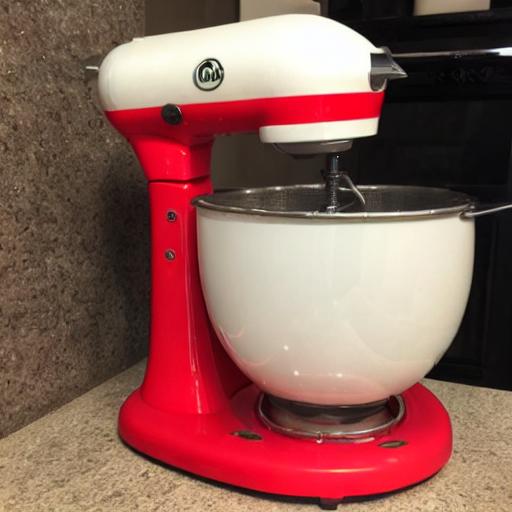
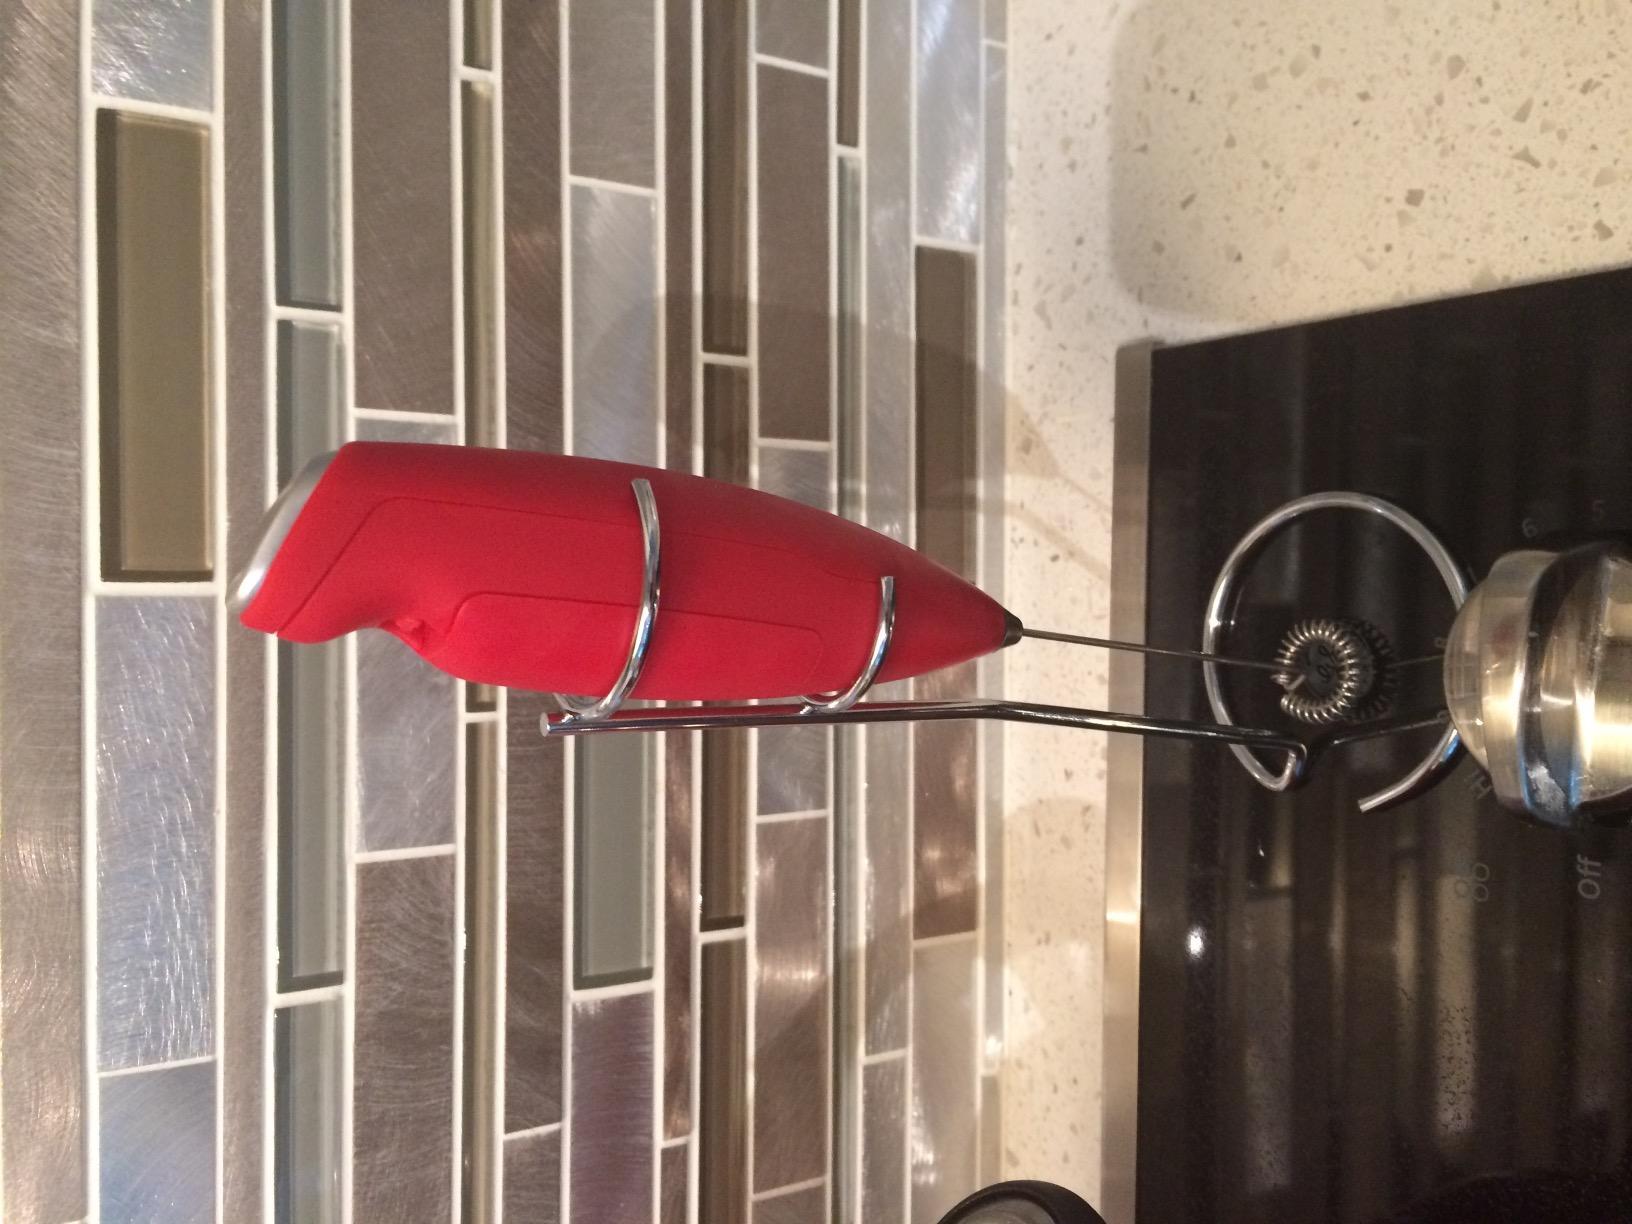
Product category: items_mixer
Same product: no